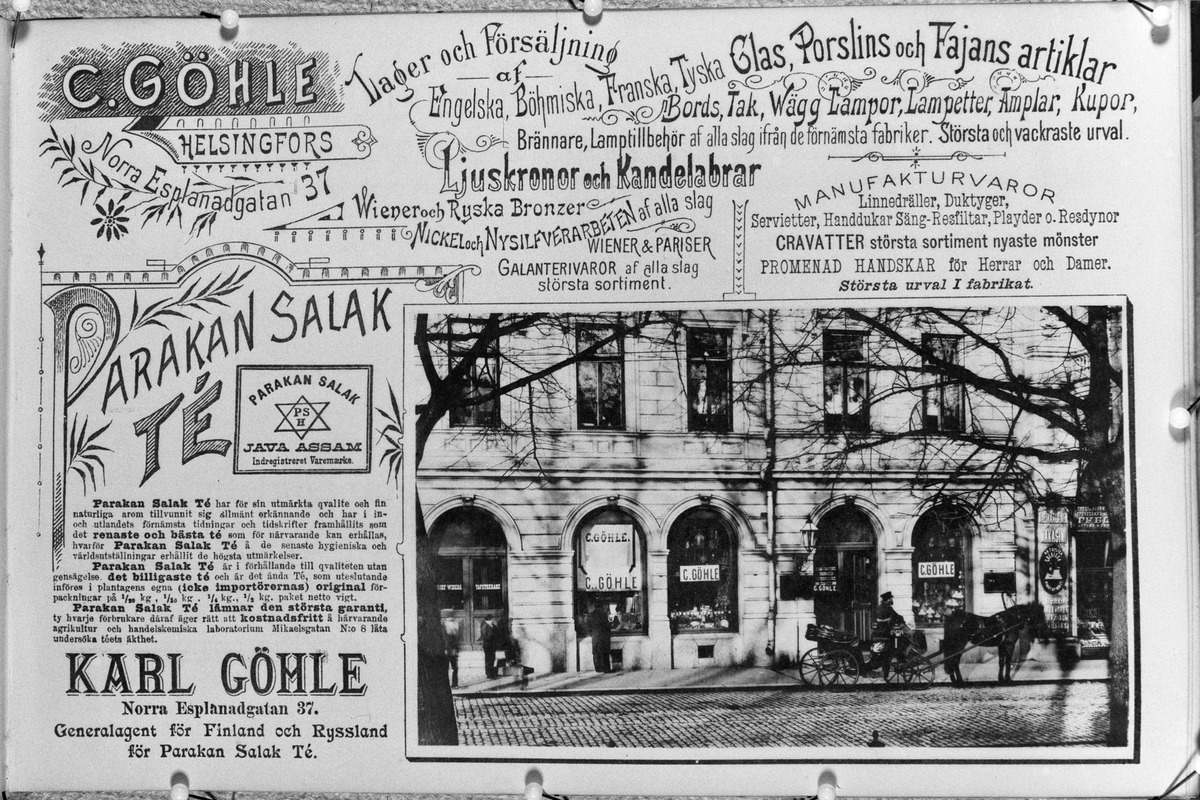
Carl Göhlen sekatavarakaupan sanomalehtimainos ja liikkeen julkisivukuva
sisällön kuvaus: Carl Göhlen sekatavarakaupan sanomalehtimainos ja liikkeen julkisivukuva. Pohjoisesplanadi 37. mustavalkoinen
Ajankohta: kuvausaika 1894 -96
Paikka: Suomi, Uusimaa, Helsinki, Kluuvi Helsinki, Pohjoisesplanadi 37
Aiheet: Carl Göhle, mainonta lehtimainonta, mainokset, kauppa